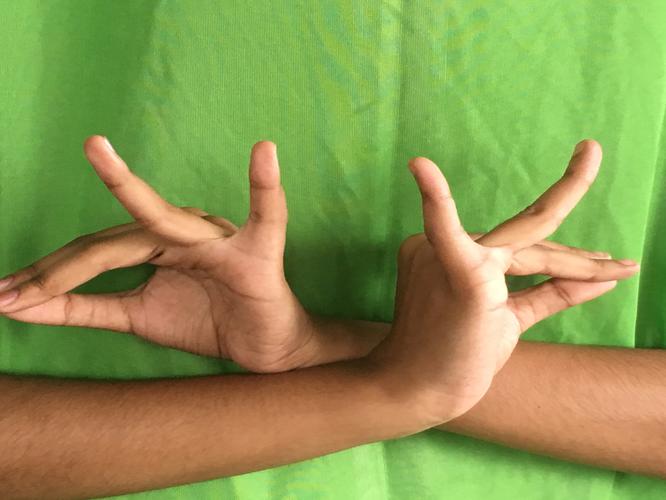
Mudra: Katakavardhana
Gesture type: double_hand